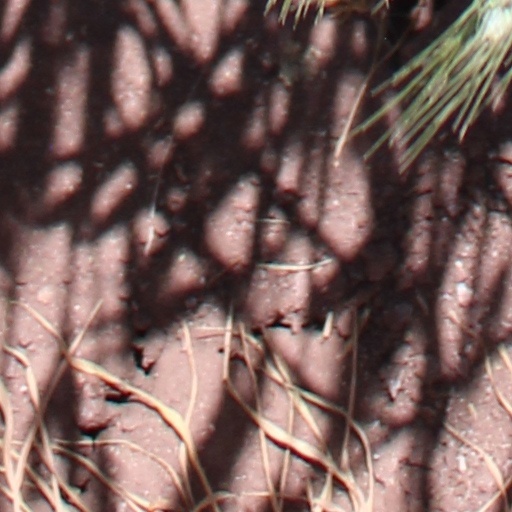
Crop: wheat